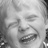
Emotion: happy